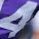
Number: 4